PDVSA

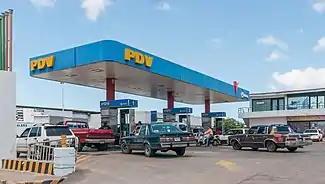
Filling station in Venezuela of PDV (a subsidiary of PDVSA)

In December 2002, the Venezuelan general strike of 2002-2003 saw many of PDVSA's managers and employees, including the CTV trade union federation, join to pressure Venezuelan president Hugo Chávez to call early elections, and virtually stop oil production for two months. Nearly 19,000 employees, most of them seasoned professionals, were summarily dismissed, and production resumed with employees loyal to the government. The International Labour Organization (ILO) called on the Venezuelan government to launch "an independent investigation into allegations of detention and torture," surrounding this strike. The company has since formed its own militia, which all employees join on a voluntary basis, to ward off a potential "coup" by the government. It considers itself virtually indistinguishable from the state, its social programs more or less running the country's "socialist revolution".